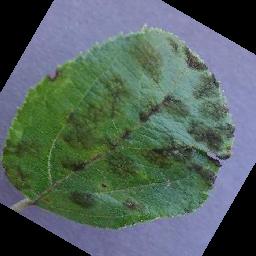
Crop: apple
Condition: scab